Mike Petri

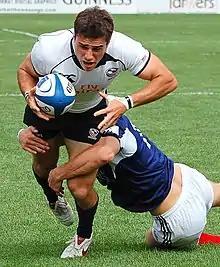
Petri diving through a tackle to score a try for the USA Eagles against Russia during the 2010 Churchill Cup.

Michael Zachary Petri (born August 16, 1984) is a former American rugby union player who played for Rugby United New York (RUNY) of Major League Rugby (MLR). His position was scrum-half. He is known as "Peaches" by his teammates. He currently is the head coach for RUNY's academy development program.